Adam Newman

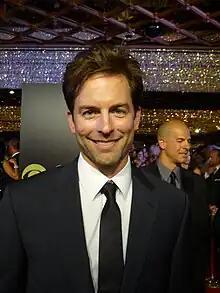
Michael Muhney described Adam as a "puppeteer" with "survival instinct", but also someone with a conscience.

Adam's off-screen background was established to reflect that of his father; the character was highly self-motivated, studying at college and beginning a career in finance. In an interview with "Soaps In Depth", Engen said, "Luckily, I'm not going to be compared to anyone else ... anything I do and anything I try to project, and [the] kind of ideas that I have to influence the character are okay". The actor stated his intent to portray Adam as a "rich, three-dimensional character with ambitions, flaws, and the positive qualities of his mother Hope".